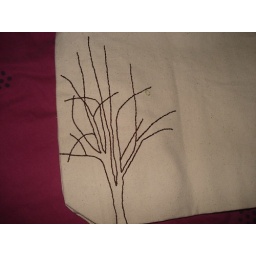
Embroidered tree tote bag made for my sister, and based on &amp;quot;her tree&amp;quot; in the front yard.